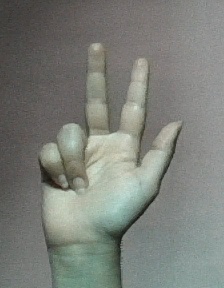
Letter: al